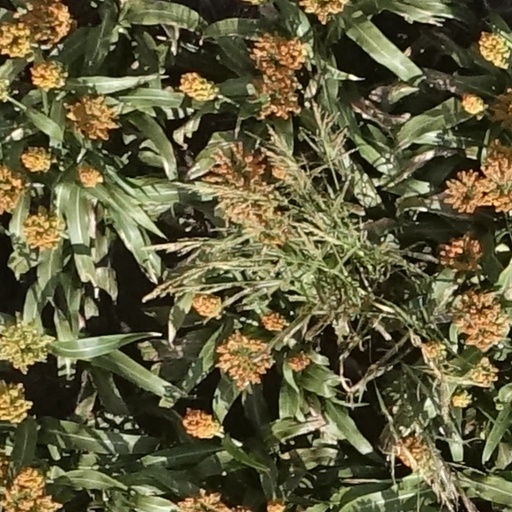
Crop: sorghum